Lorella Zanardo

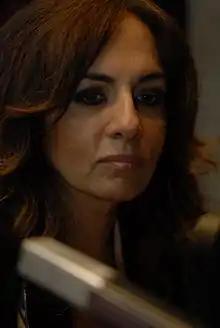
Headshot of woman with brown hair

Lorella Zanardo is an Italian business consultant, film maker, author and women's rights activist. After a career working for Unilever and Arnoldo Mondadori Editore, she released the documentary "" ("The Body of Women") in 2009. She followed it with a book of the same name and another book entitled "Senza chiedere il permesso: Come cambiamo la tv (e l'Italia)" ("Without asking permission: How we change television (and Italy)"). Zanardo stood as a candidate for The Other Europe in the 2014 European Parliament election.